160th Fighter Squadron

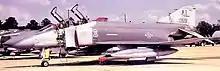
160th Tactical Fighter Squadron – McDonnell F-4D-30-MC Phantom 66-7591

In 1983 the 117th was re-aligned from its photo-reconnaissance mission and converted to a tactical fighter mission, transferring its RF-4Cs and receiving Vietnam Veteran F-4D Phantom IIs. The Phantoms were primarily used for Air Defense as part of the Air Defense, Tactical Air Command (ADTAC) division of TAC. By 1988 the Phantoms were being withdrawn from the Air Force inventory, and the 160th began to receive Block 30 F-16C/D Fighting Falcons to use in the air defense mission.